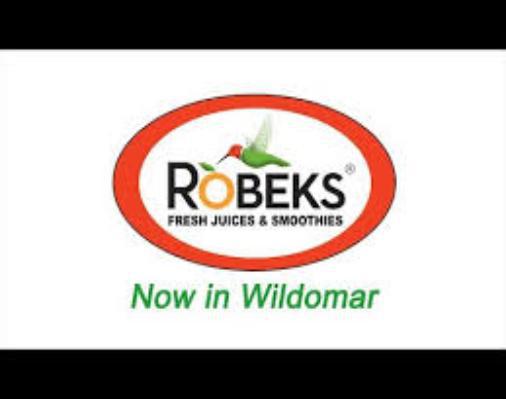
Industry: Food